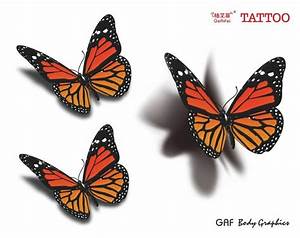
Label: butterfly